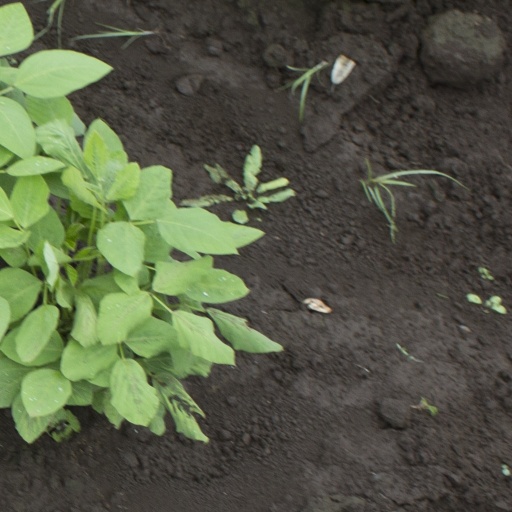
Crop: soybean